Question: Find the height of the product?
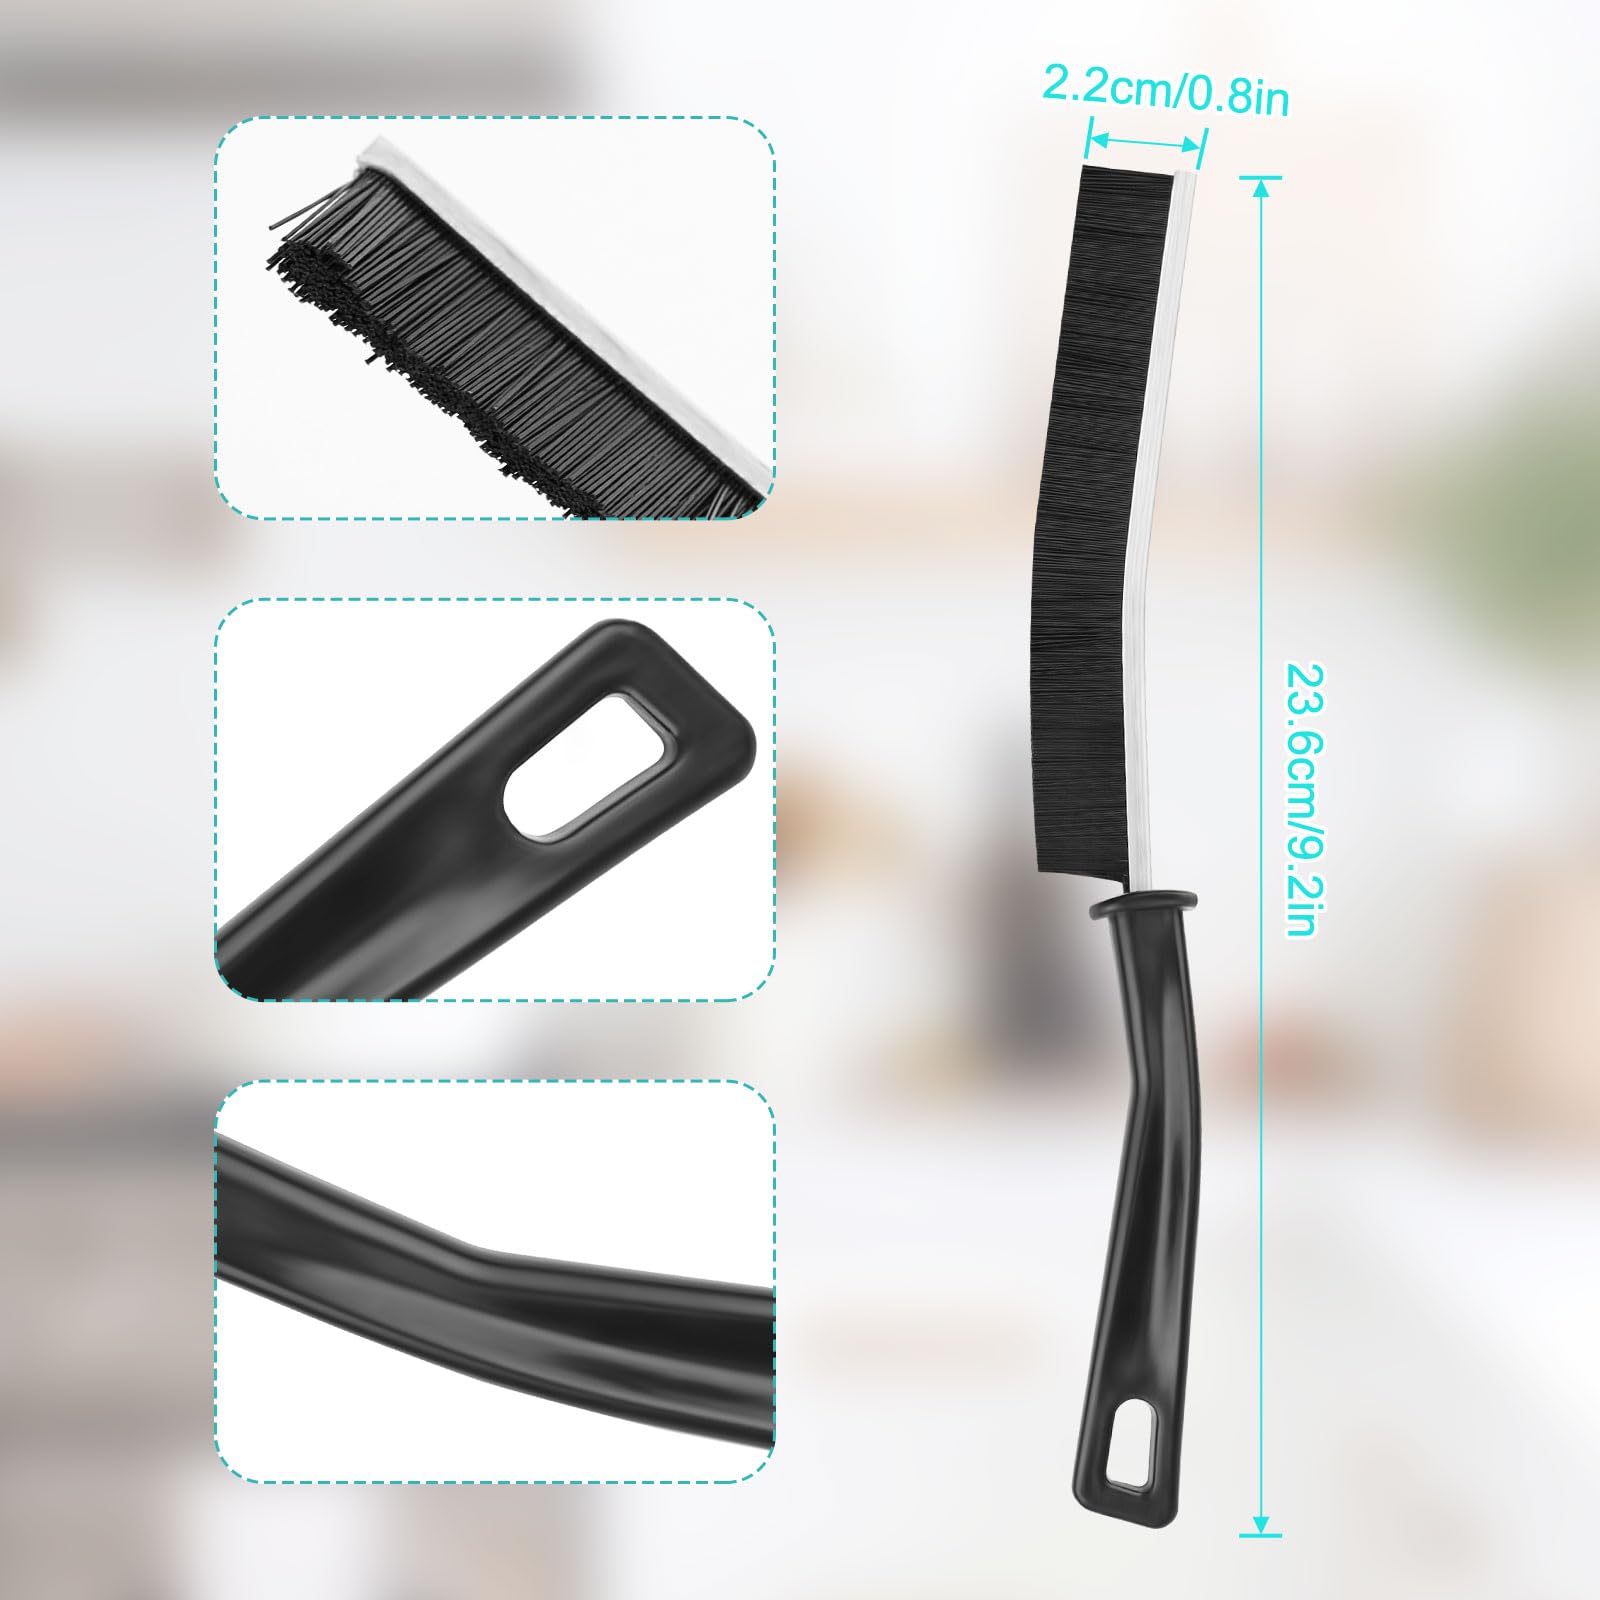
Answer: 23.6 centimetre